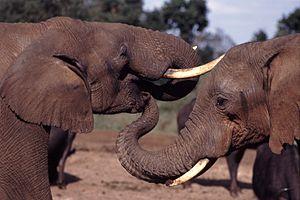
Les éléphants sont des mammifères proboscidiens de la famille des Éléphantidés. Ils correspondent aujourd'hui à trois espèces réparties en deux genres distincts. L'Éléphant de savane d'Afrique et l'Éléphant de forêt d'Afrique, autrefois regroupés sous la même espèce d'« Éléphant d'Afrique », appartiennent au genre Loxodonta, tandis que l'Éléphant d'Asie, anciennement appelé « éléphant indien », appartient au genre Elephas. Ils se différencient par certaines caractéristiques anatomiques, les éléphants d'Asie étant en général plus petits avec des oreilles plus petites, ou encore une différence du bout de la trompe. Ces espèces survivantes font localement l'objet de programmes ou de projets de réintroduction et de protection.